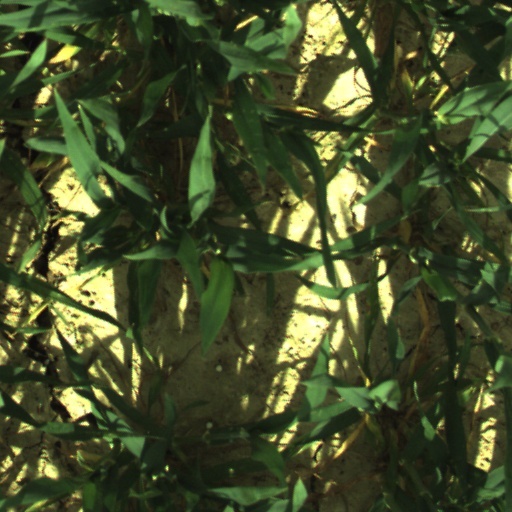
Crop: wheat